Yu-Gi-Oh! The Duelists of the Roses

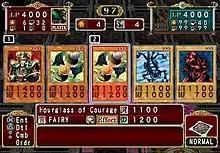
The player views their hand and selects the "Hourglass of Courage" monster card.

The gameplay begins with a dialogue between Seto Kaiba and Simon McMooran. First, McMooran allows the player to choose from several starter decks with a lead deck leader; each deck leader is dealt in threes, based on the name that McMooran requests at the beginning of the game. Kaiba then allows the player to choose between two teams: the Lancastrians (Red Rose) or the Yorkists (White Rose). Each choice later determines which characters to face in future duels, which are displayed on a world map within the game.